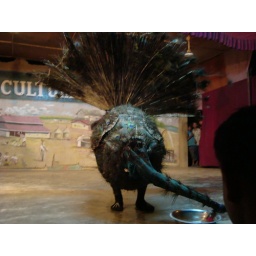
The peacock is a wild animal in Nepal. There is a man in the costume who imitates a male peacock